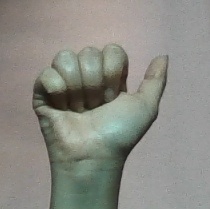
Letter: dhad